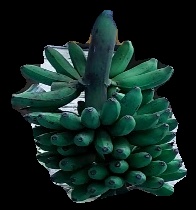
Variety: rasbale
Grade: grade3